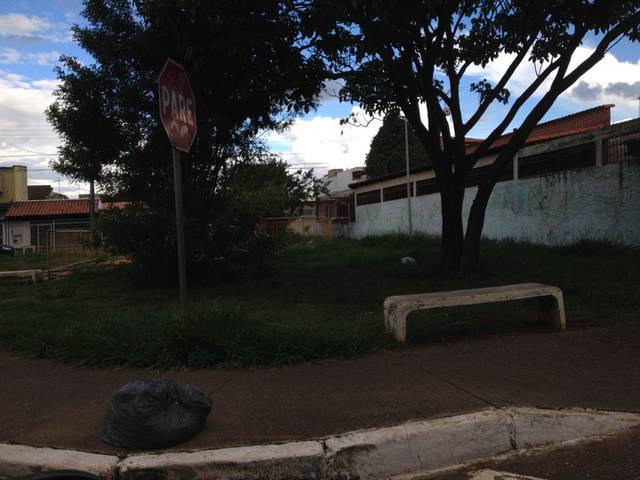
Region: Brazil
Coordinates: -15.789, -47.939